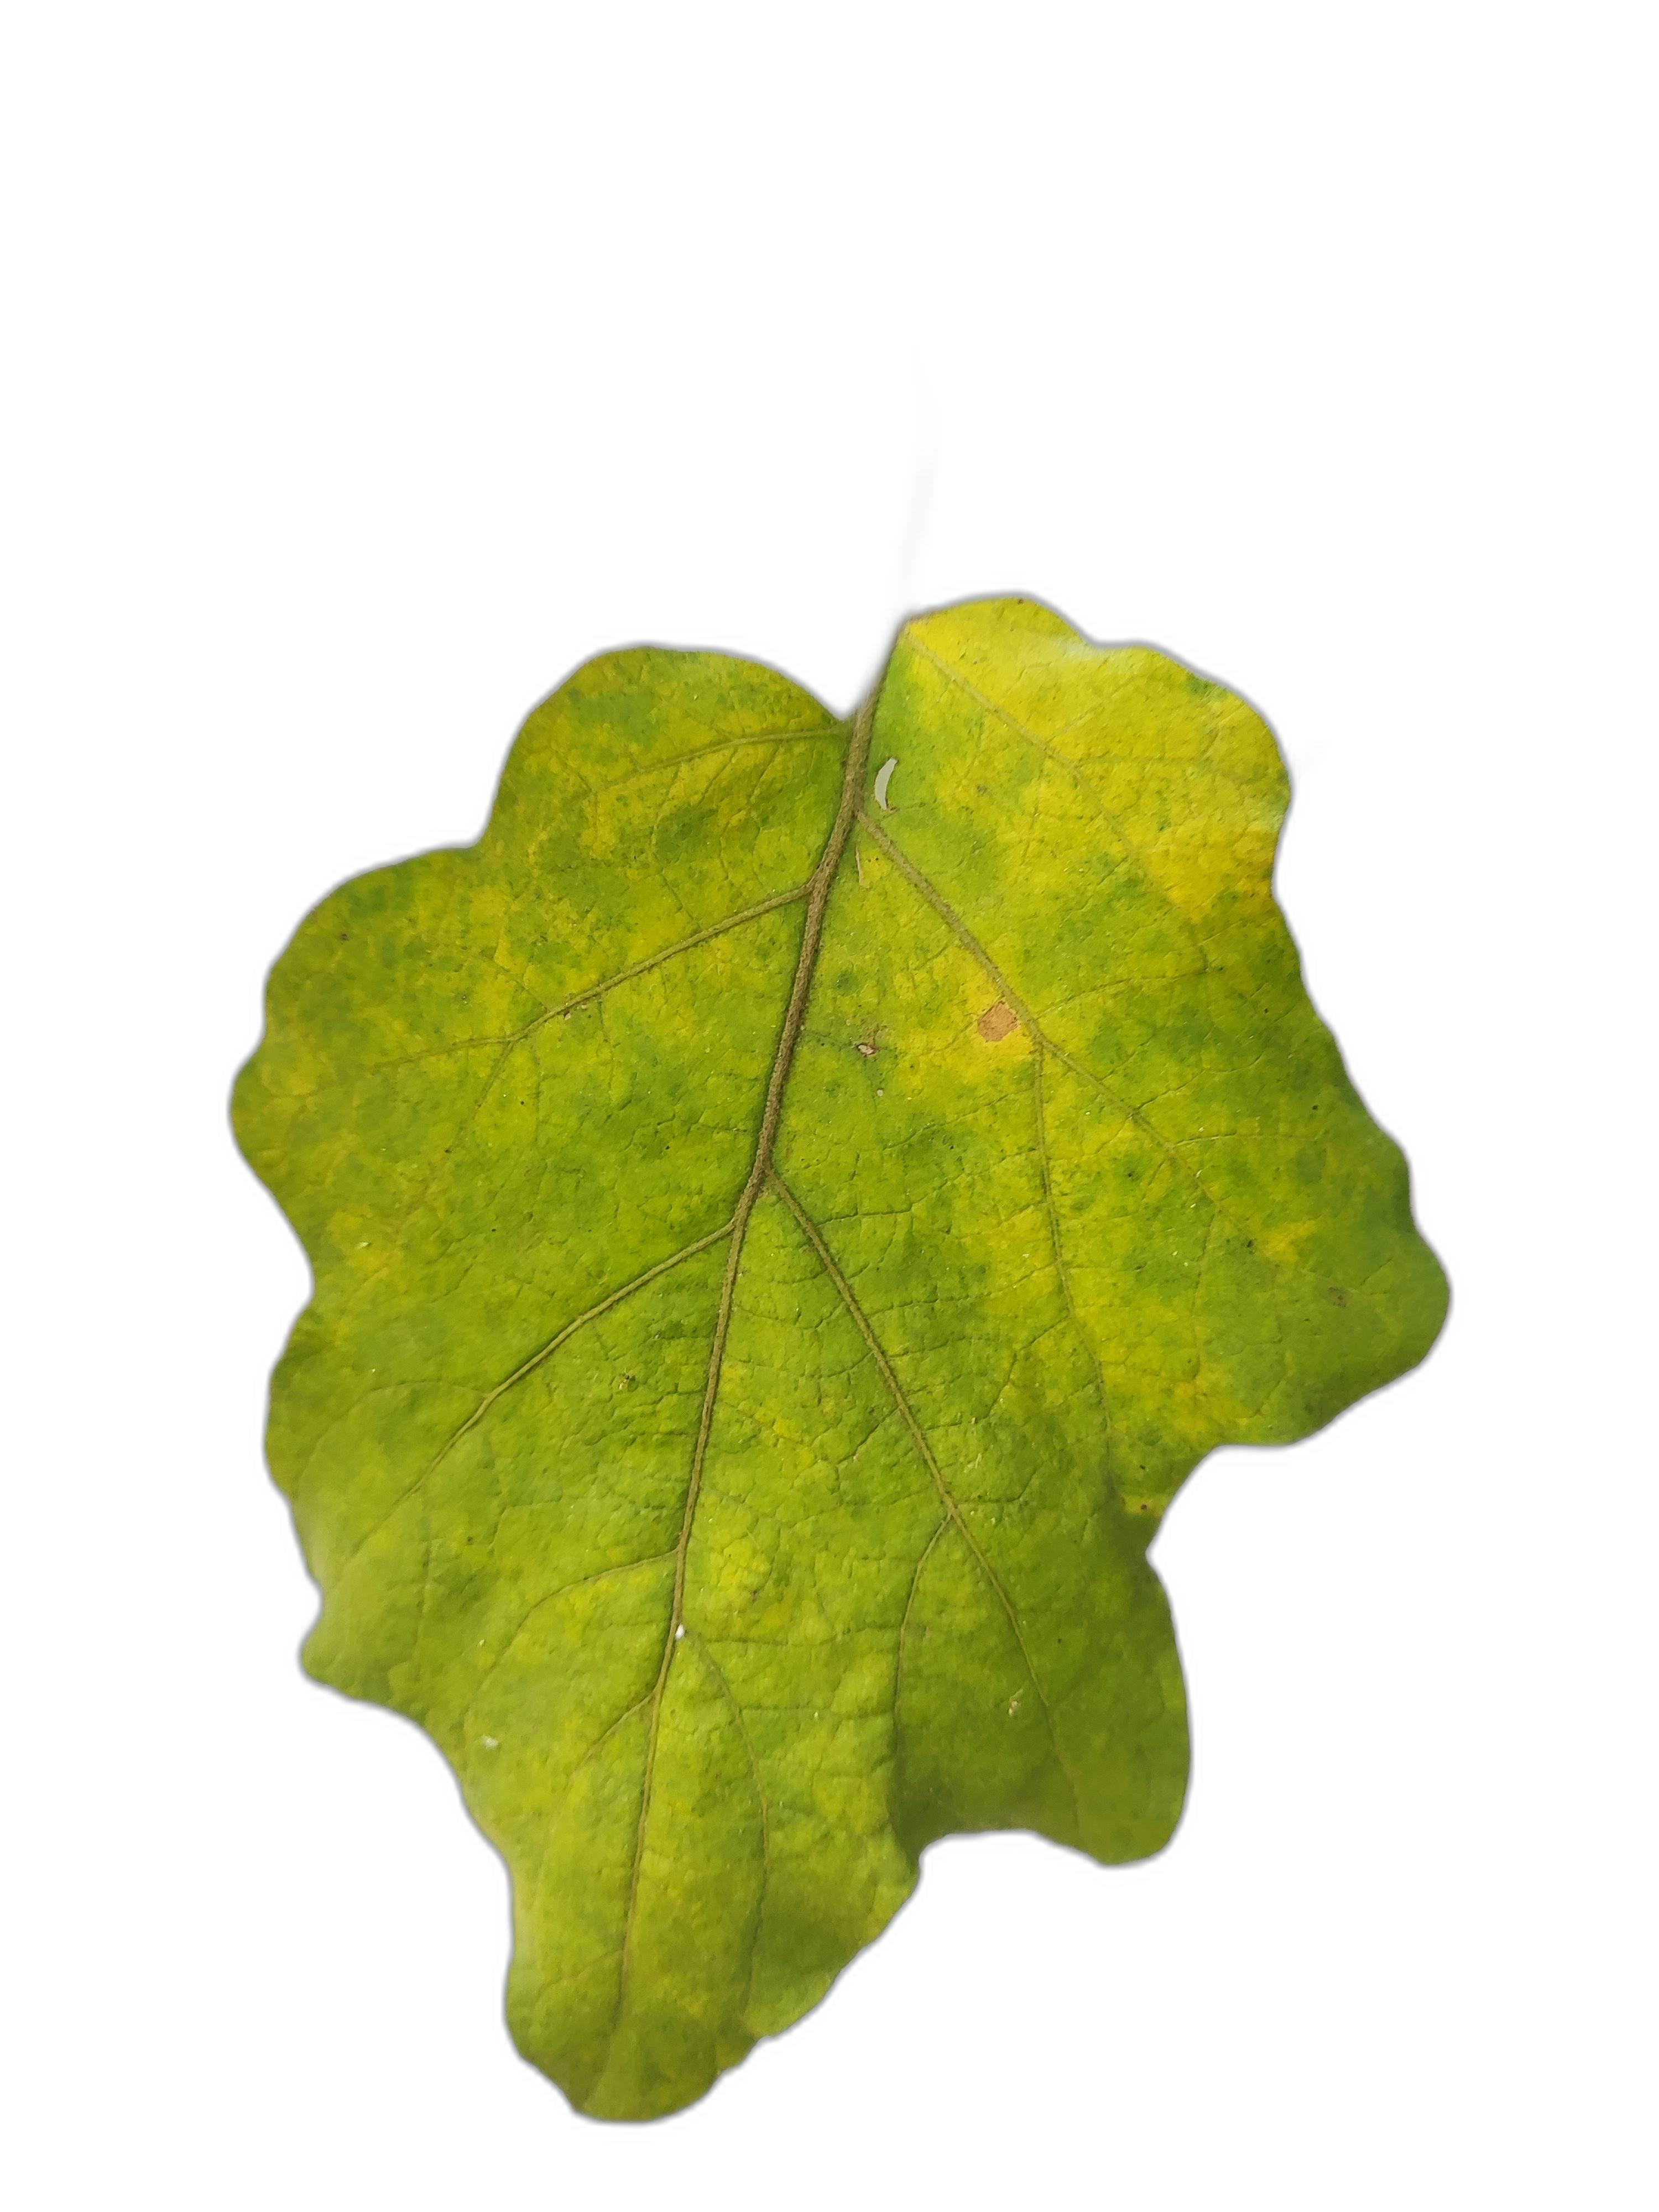
Label: Mosaic Virus Disease